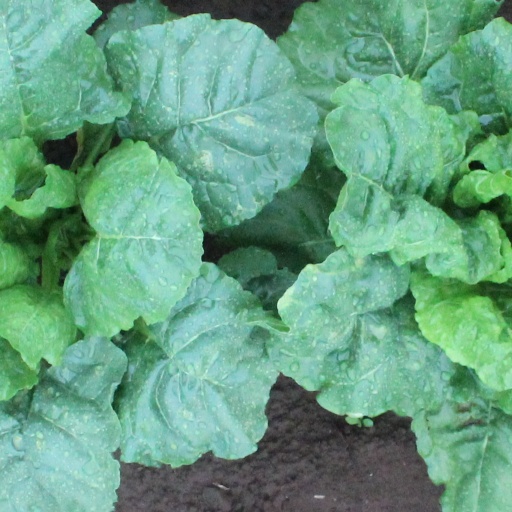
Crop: sugar beet